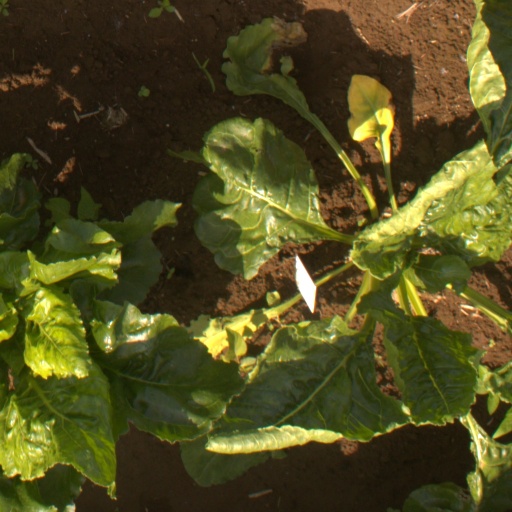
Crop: sugar beet